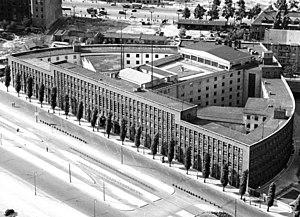
La Haus des Rundfunks est située dans Westend, un des quartiers de Berlin-Ouest, c'est la plus ancienne station de radiodiffusion autonome du monde.
La Großdeutscher Rundfunk fut la désignation du programme unifié de radiodiffusion dans l'Allemagne nazie, du 1ᵉʳ janvier 1939 à la fin de la Seconde Guerre mondiale en mai 1945. Elle a pour origine la Reichs-Rundfunk-Gesellschaft, fondée le 15 mai 1925, qui gérait les stations de radio publiques en Allemagne. Après leur prise du pouvoir en 1933, les nazis transformèrent la société en véritable outil de propagande destiné à être présent dans chaque foyer allemand à travers le Volksempfänger.